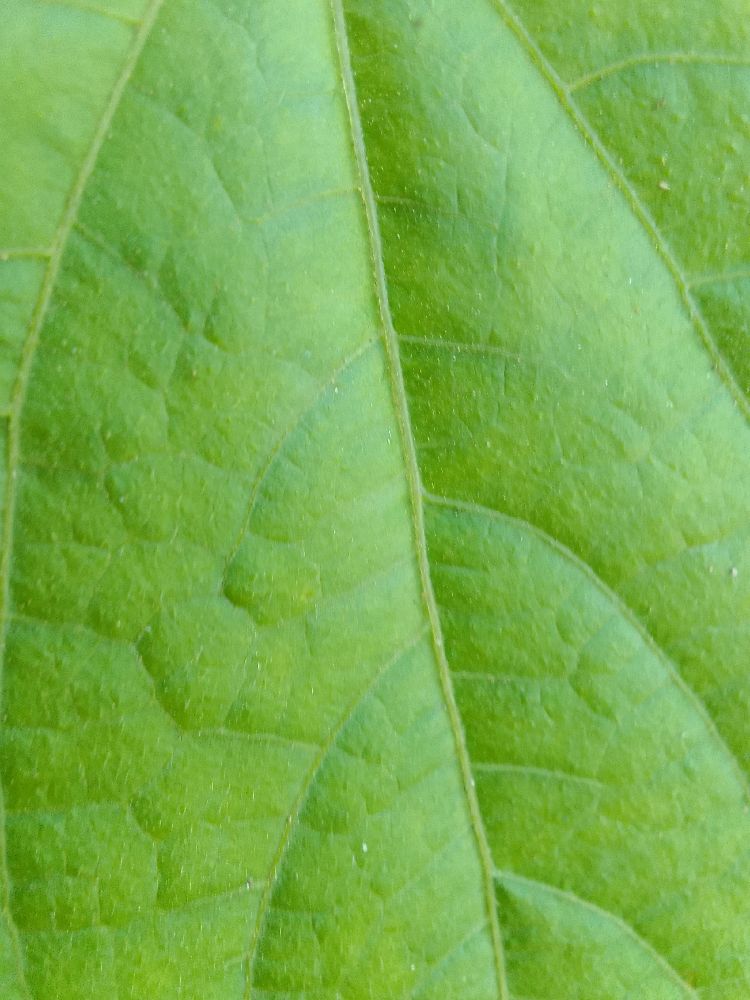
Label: healthy